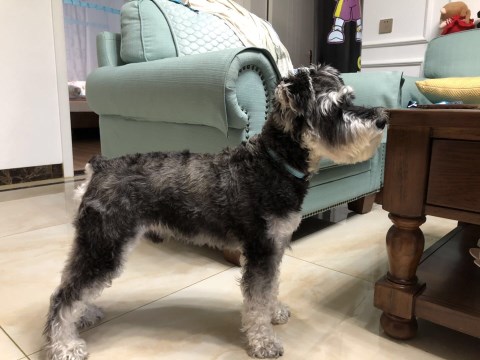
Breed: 2342-n000102-miniature_schnauzer